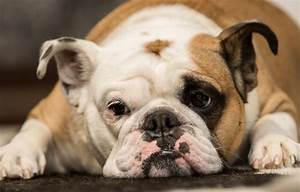
Label: cane